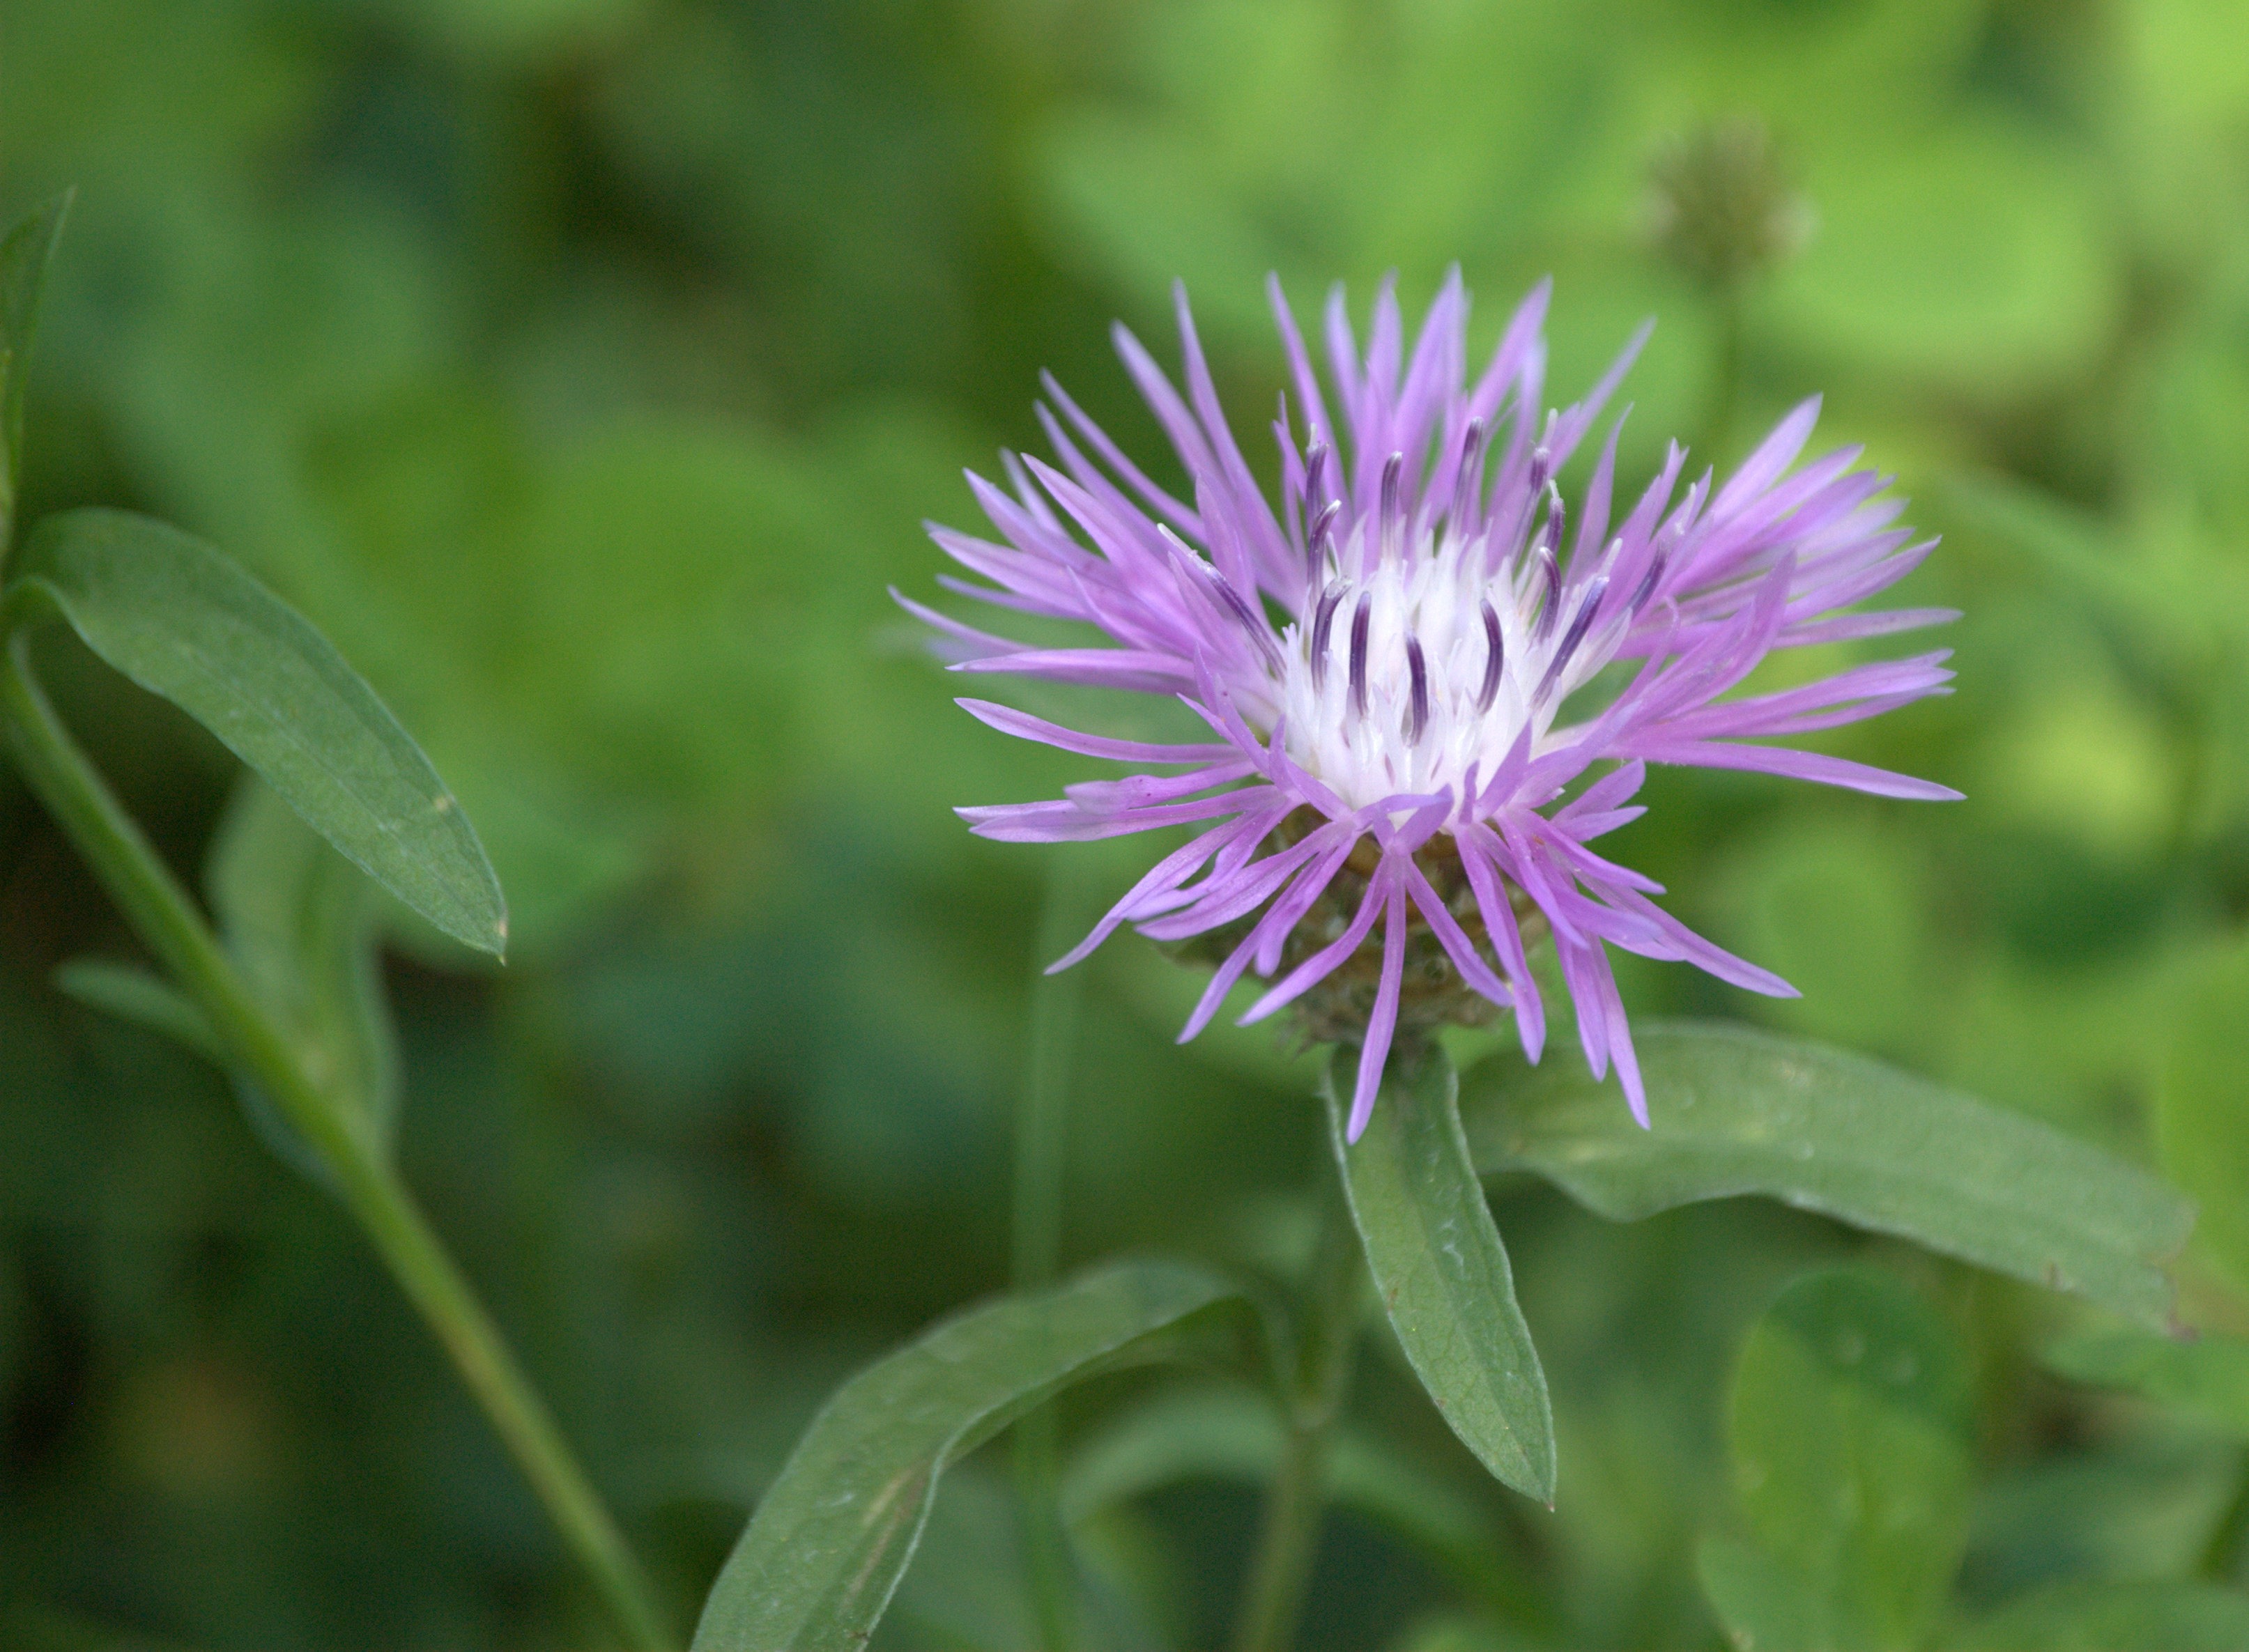
plant, meadow, flower, purple, herb, botany, flora, wildflower, thistle, macro photography, flowering plant, daisy family, silybum, land plant